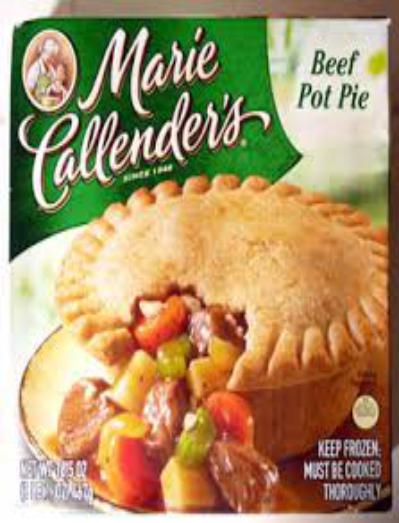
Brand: Marie Callender's
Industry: Food